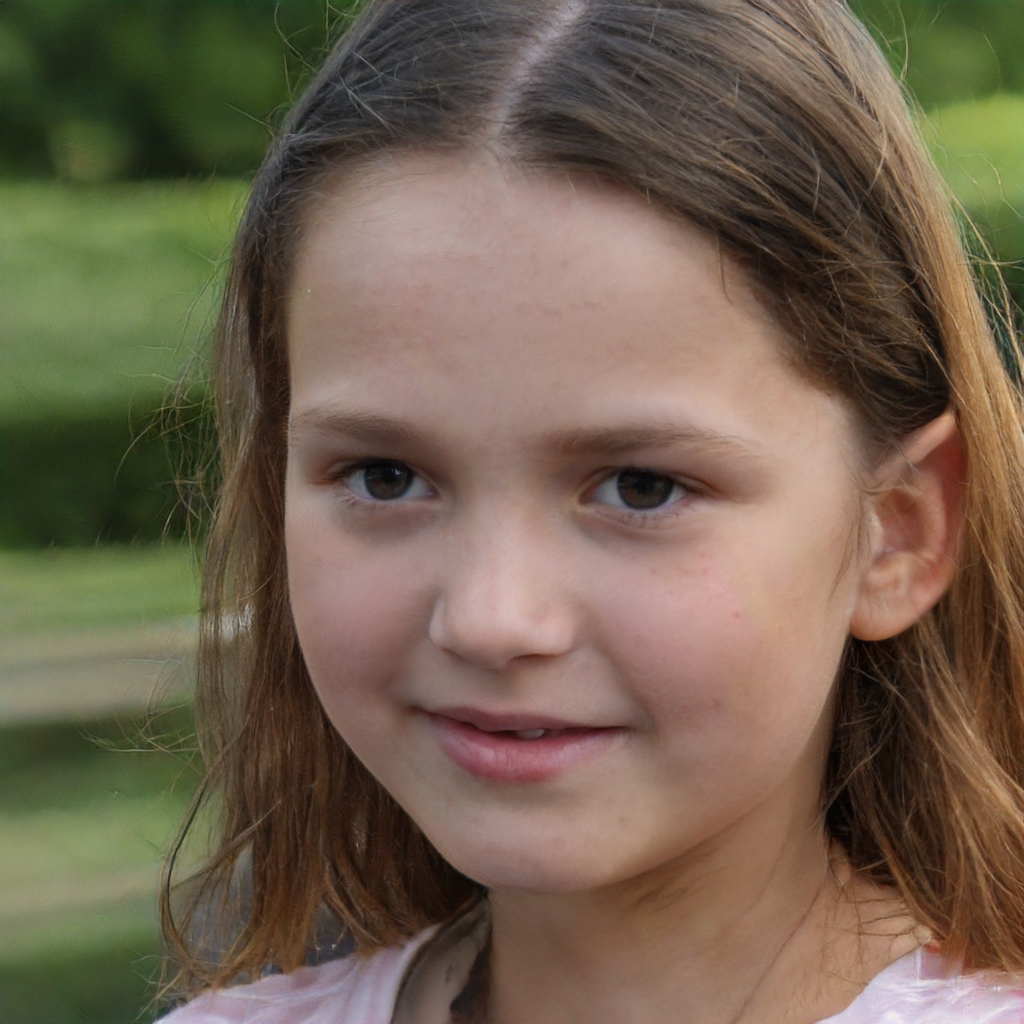
Gender: Female